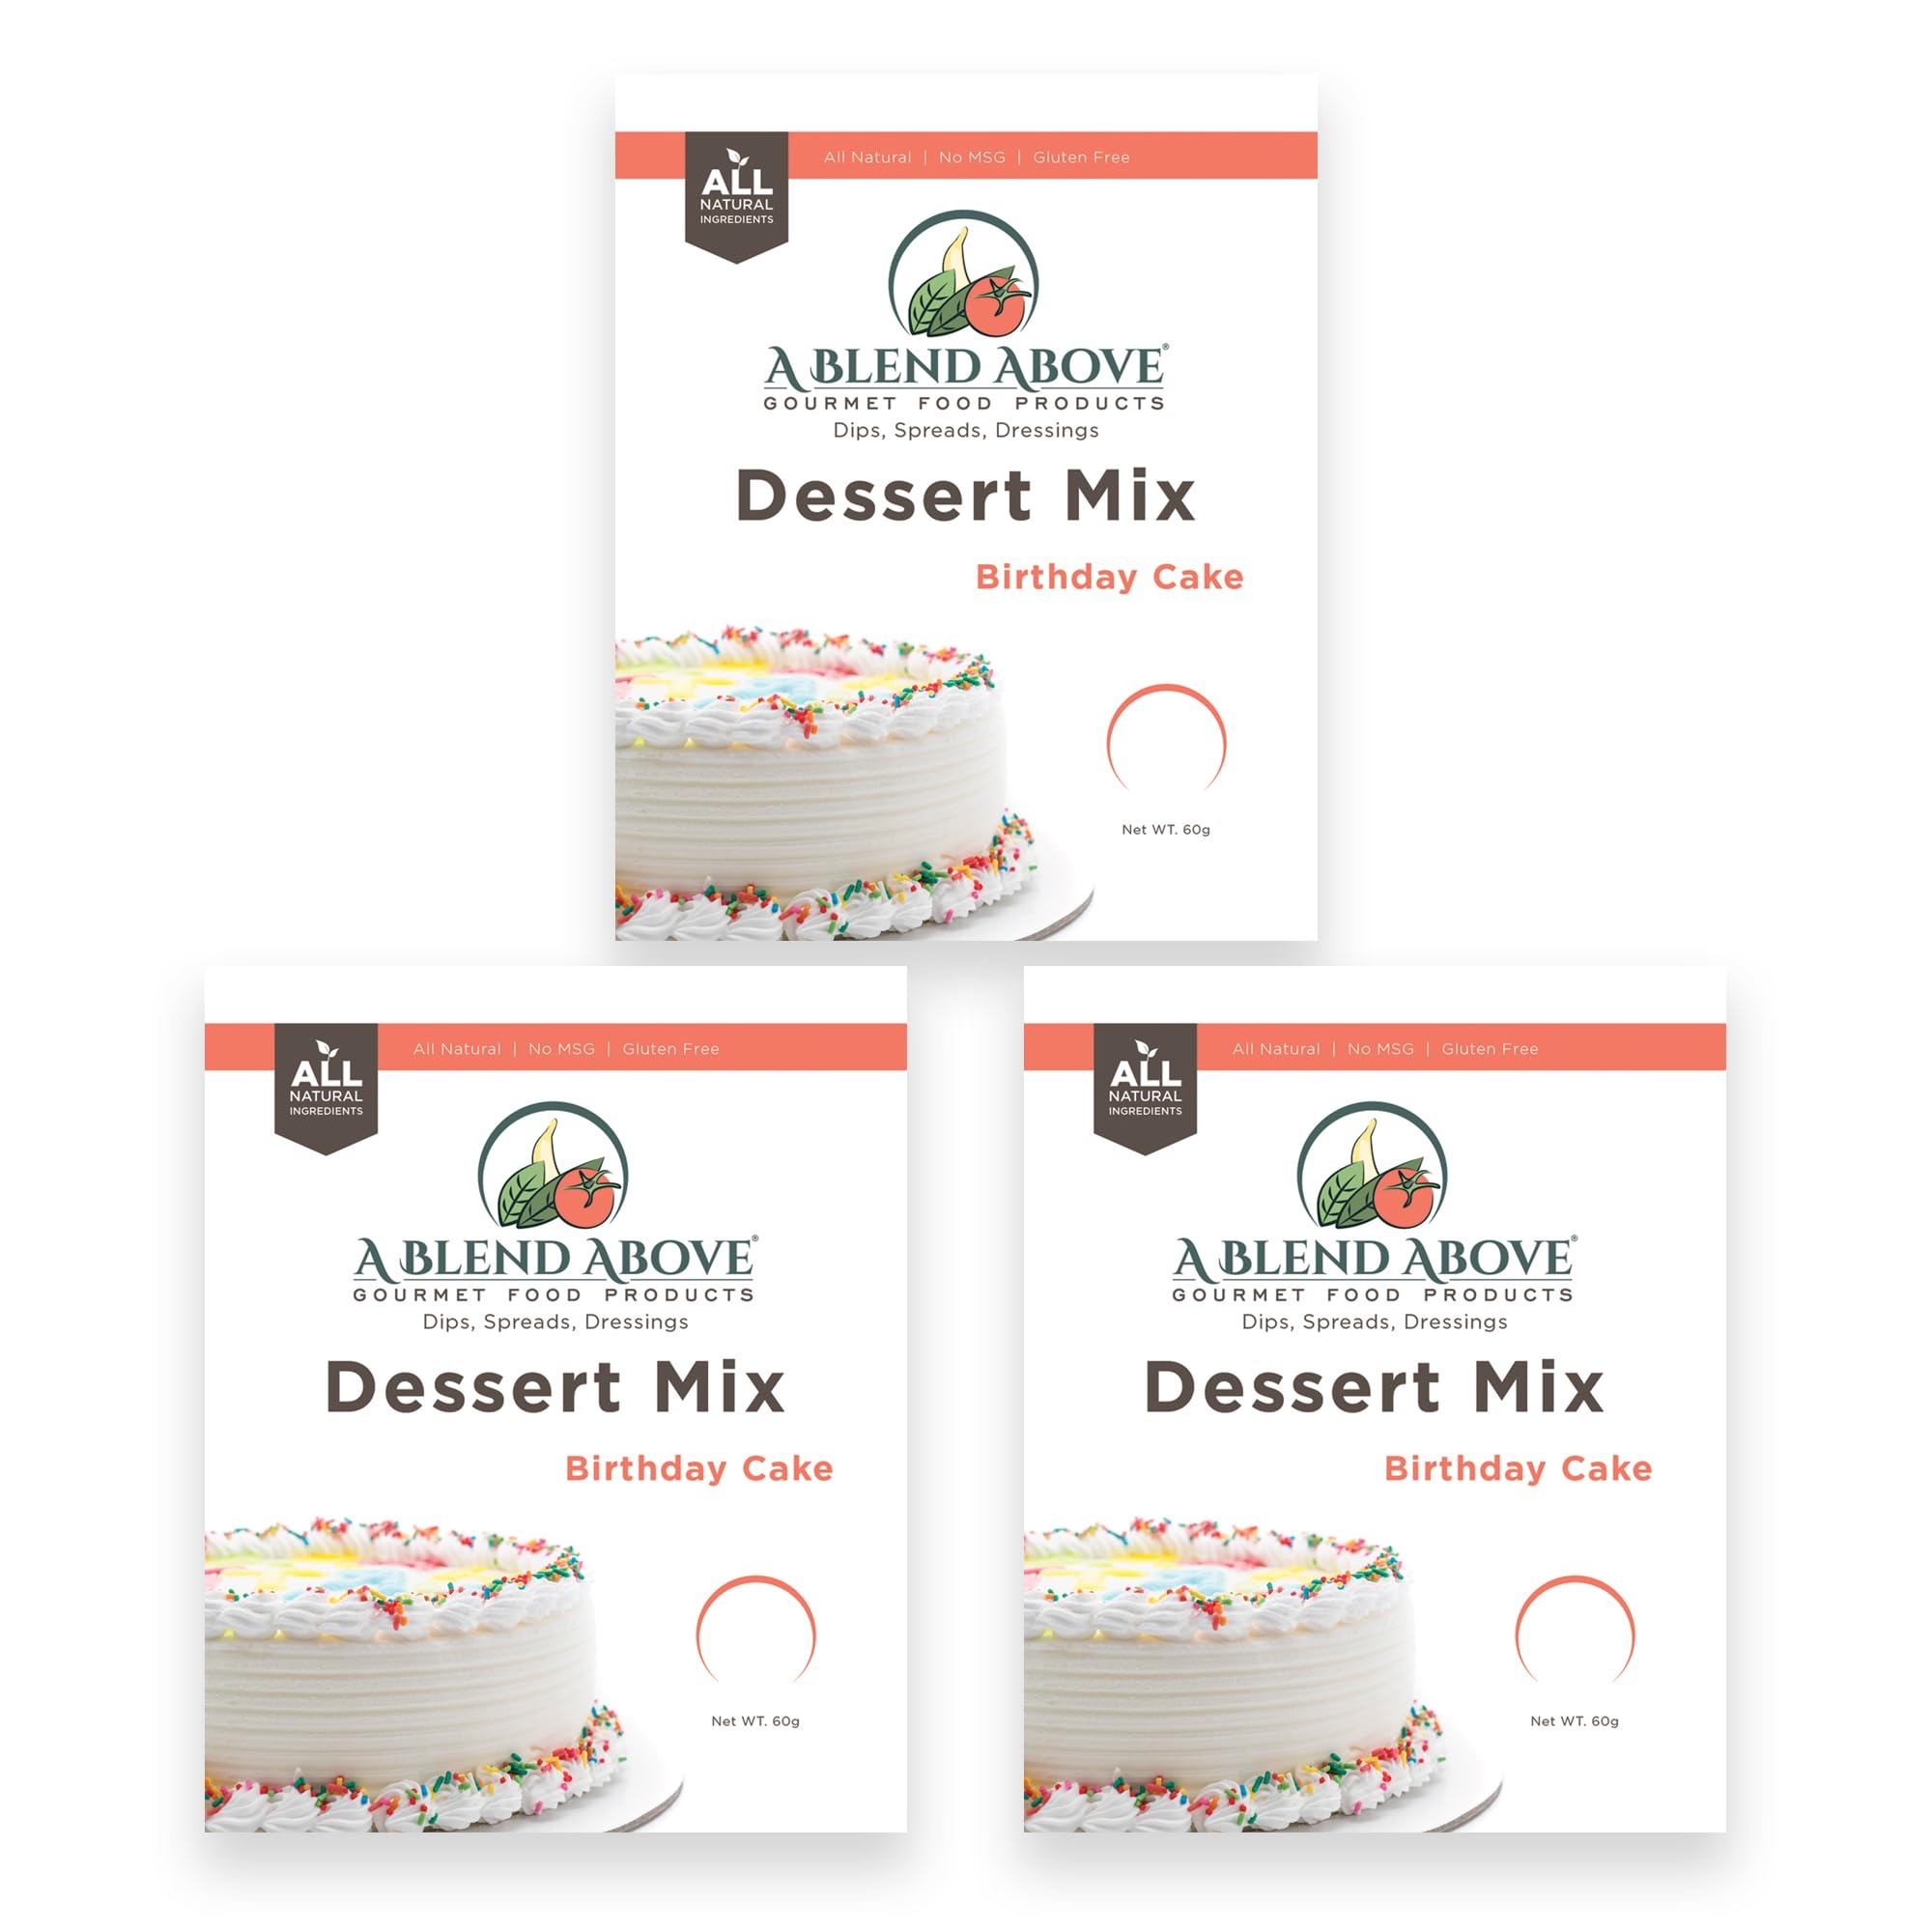
Item Name: A Blend Above Birthday Cake No Bake Dessert Mix, 3 Pack, No-Bake Cheesecake, Fruit Dip, Dessert Mix, Bagel Topping, Frosting, Cheesecake Filling, Quick and Easy to Make, Makes 16 Ounces, Cream Cheese, Whipped Topping, Gluten-Free, No MSG, No Sodium, No preservatives, Vegan, All Natural
Bullet Point 1: Birthday Cake dessert mix is a perfect treat for any occasion.
Bullet Point 2: Our dessert mixes are made with high-quality ingredients and are carefully crafted to provide a rich and flavorful experience.
Bullet Point 3: With the three sets you'll have a variety to keep on hand for your next party or gathering.
Bullet Point 4: Each package of dessert mix just needs to be mixed with cool whip and cream cheese.
Bullet Point 5: Whether you're hosting a party, gathering with friends, or simply craving a delicious dessert, our Birthday Cake Dessert Mixes are the perfect choice.
Product Description: These Birthday Cake Dessert Mixes are the perfect way to satisfy your sweet tooth with a delicious and easy-to-make treat. Simply add cool whip and cream cheese to create a delicious no bake pie, fruit dip, or mousse. This is a set of 3 so you have can conveniently have them on hand for any party or treat.
Value: 3.0
Unit: Count

Price: 19.95